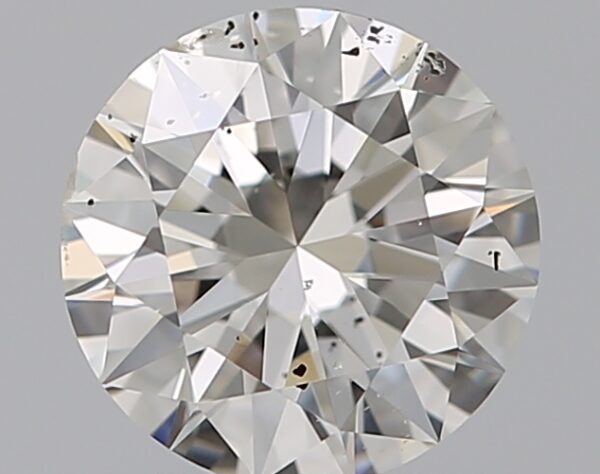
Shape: round
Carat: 0.7
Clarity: SI2
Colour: H
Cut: EX
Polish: EX
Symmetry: EX
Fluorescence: F
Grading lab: GIA
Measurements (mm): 5.71 x 5.75 x 3.49